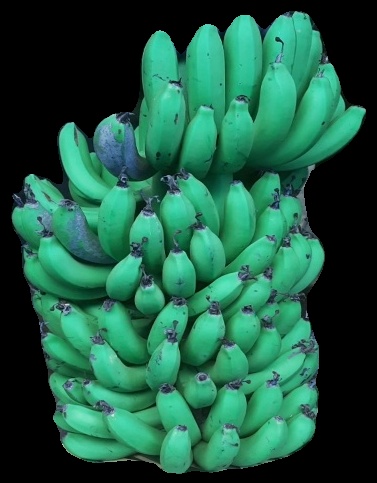
Variety: pachbale
Grade: grade1